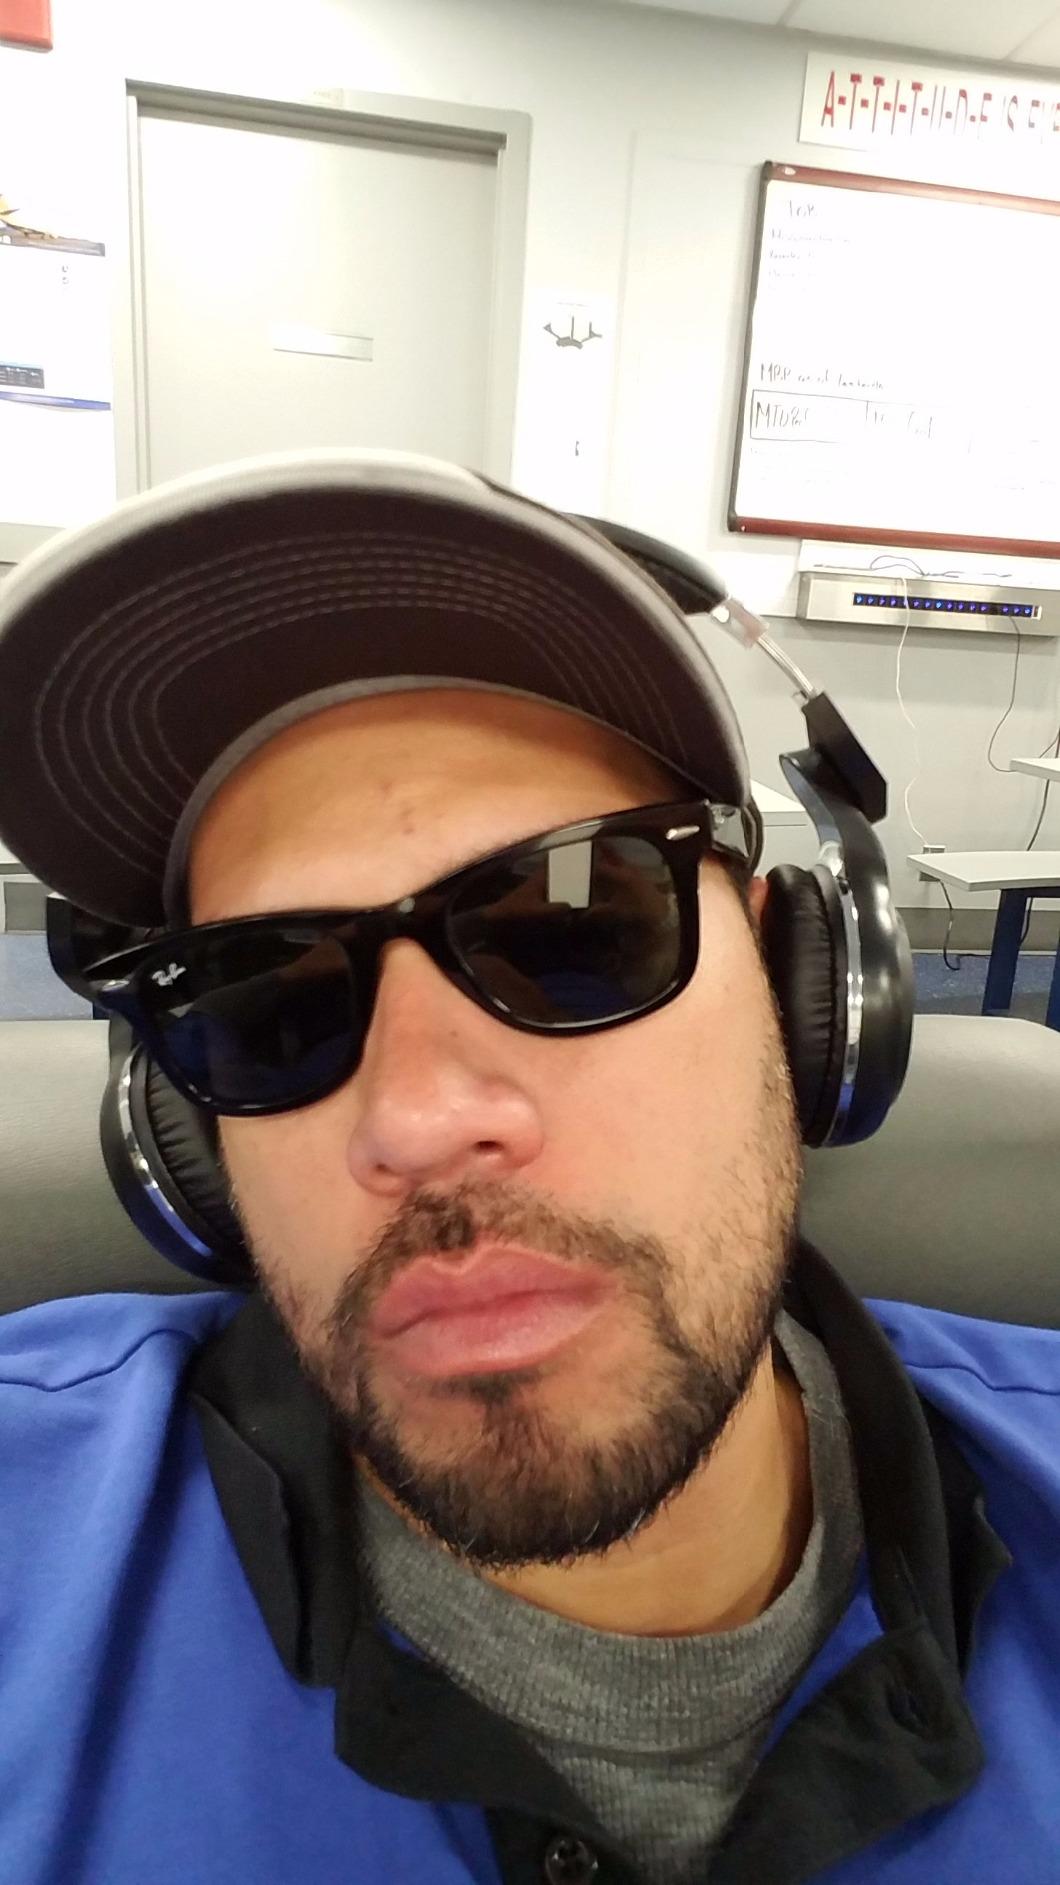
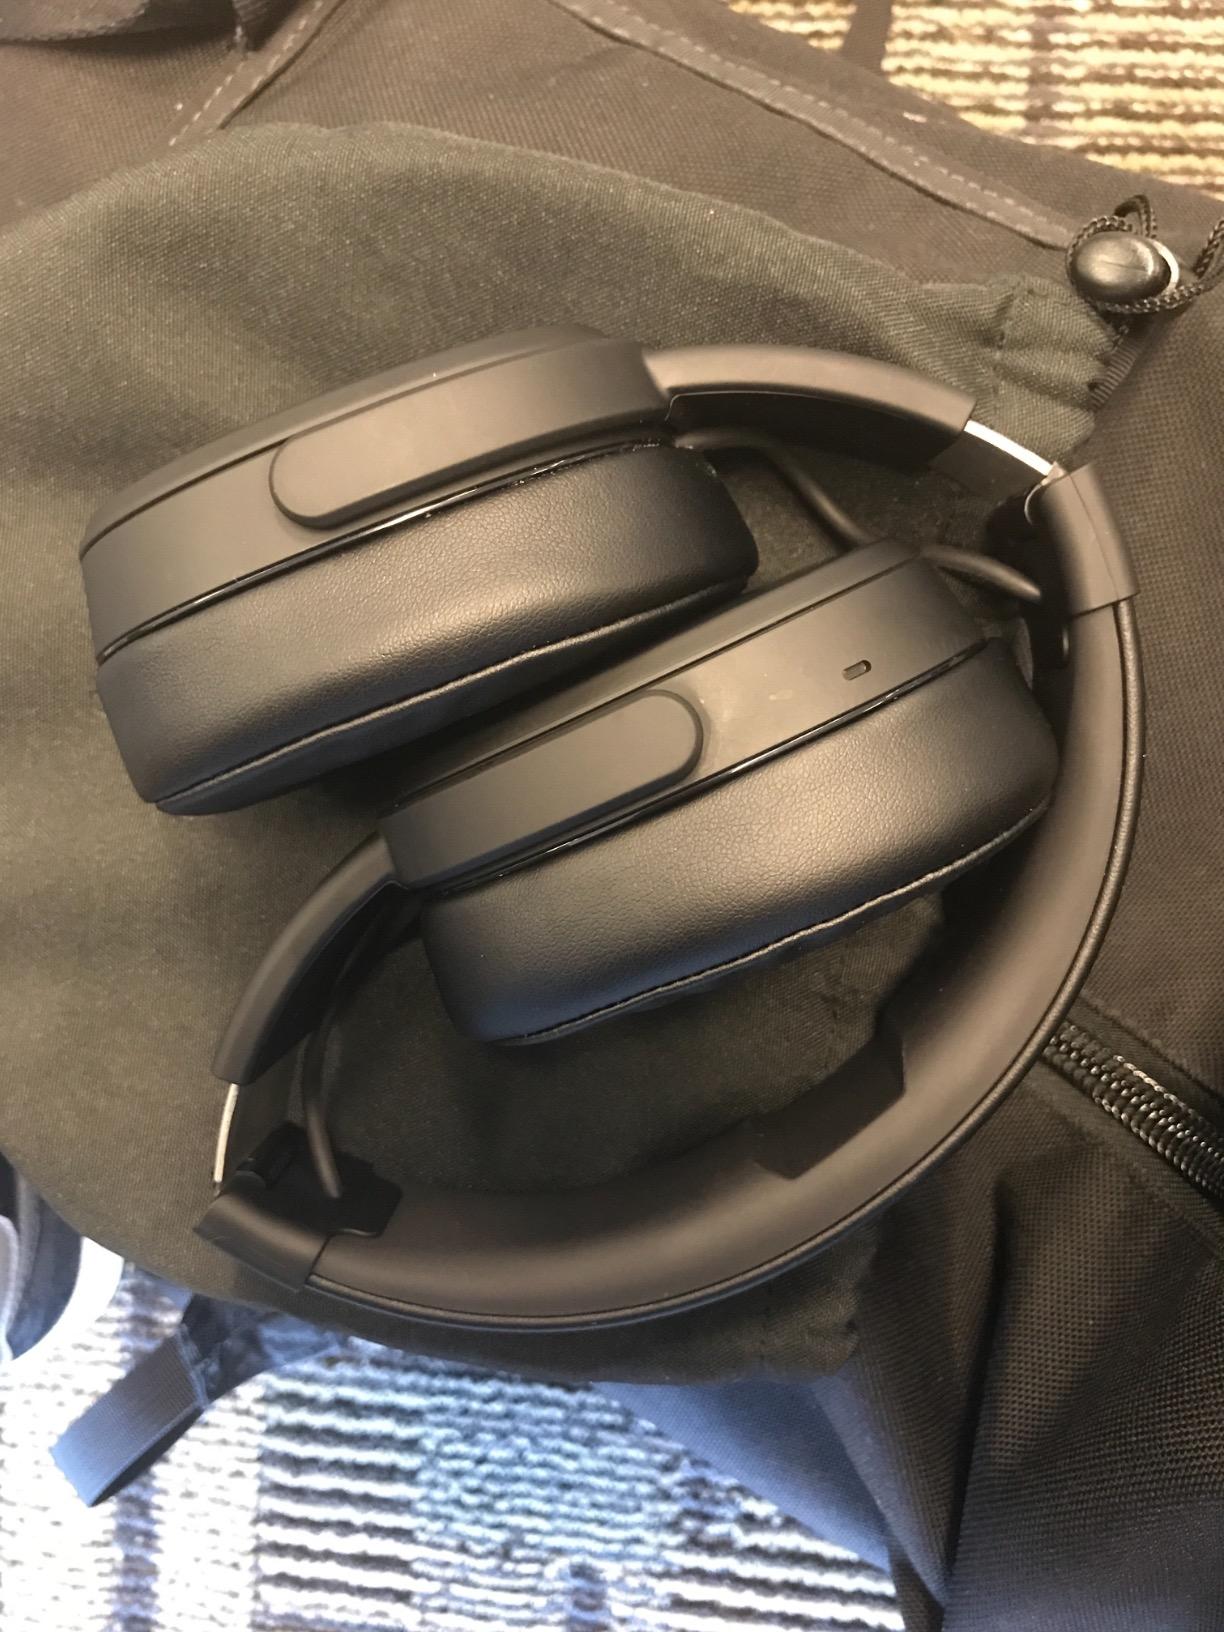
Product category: headphones
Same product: no